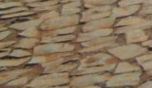
Surface type: sett